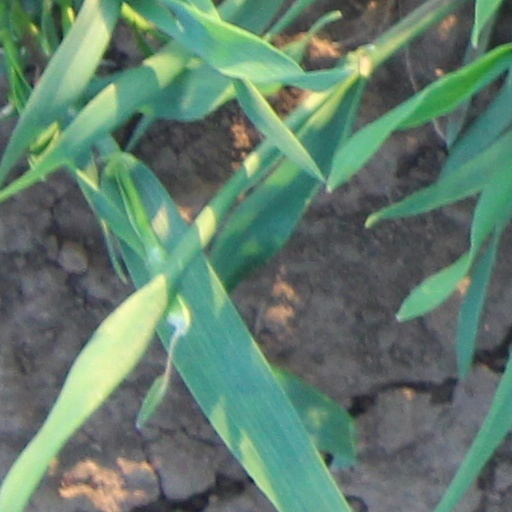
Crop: wheat